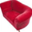
Label: couch